Effects unit

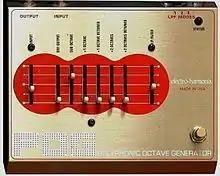
An Electro-Harmonix Polyphonic Octaver Generator (POG)

"Phaser": A phaser or phase shifter creates a slight rippling effect—amplifying some aspects of the tone while diminishing others—by splitting an audio signal in two and altering the phase of one portion. Three well-known examples of phaser are the two-handed tapping part on the Van Halen instrumental "Eruption" and the keyboard parts on Billy Joel's "Just the Way You Are" and Paul Simon's "Slip Slidin' Away".